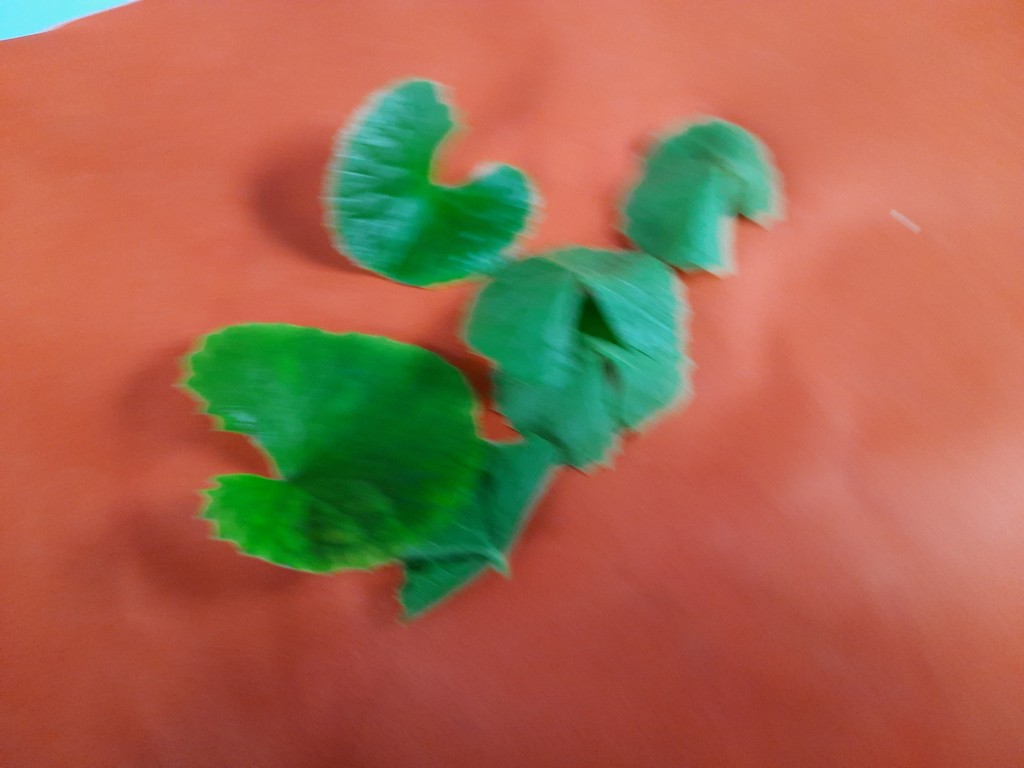
Label: Healthy